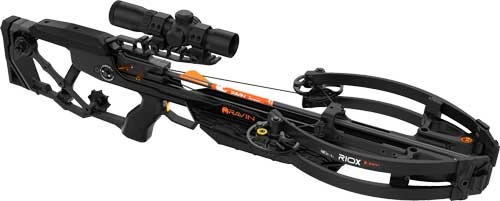
Ravin Crossbow Kit R10x W/3- - Arrows 420fps Silent Cock Blk
Ravin crossbow kit r10x w/3- arrows 420fps silent cock blk Other Features: Includes 100 yard illuminated scope,3-arrow quiver,draw handle,3-pack of.003 arrows with field points,bow is fully assembled versadraw silent cocking system,trac-trigger,adjustable cheek pad and butt stock
Brand: Ravin Crossbows
Category: Sporting Goods > Outdoor Recreation > Hunting & Shooting > Archery > Bows & Crossbows > Crossbows